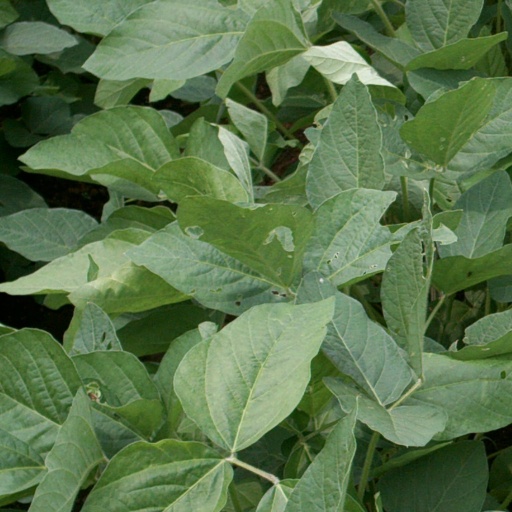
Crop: soybean